Dive boat

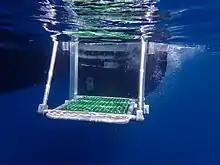
Lowering the lift

If the freeboard of the boat is too high for the divers to climb back on board unaided, a ladder or other aid must be provided. Boarding aids range in cost, complexity, safety, and ease of use, from a boarding stirrup or a rope ladder, through rigid ladders and stairs with handrails, christmas tree ladders which allow the diver to climb while wearing fins, to temporary and fixed stern dive platforms, lifting platforms, diver lifts, and passerelles.